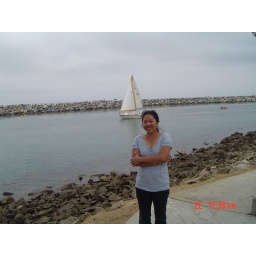
Ha Thanh at Dana Point watching the sail boats come in and go out